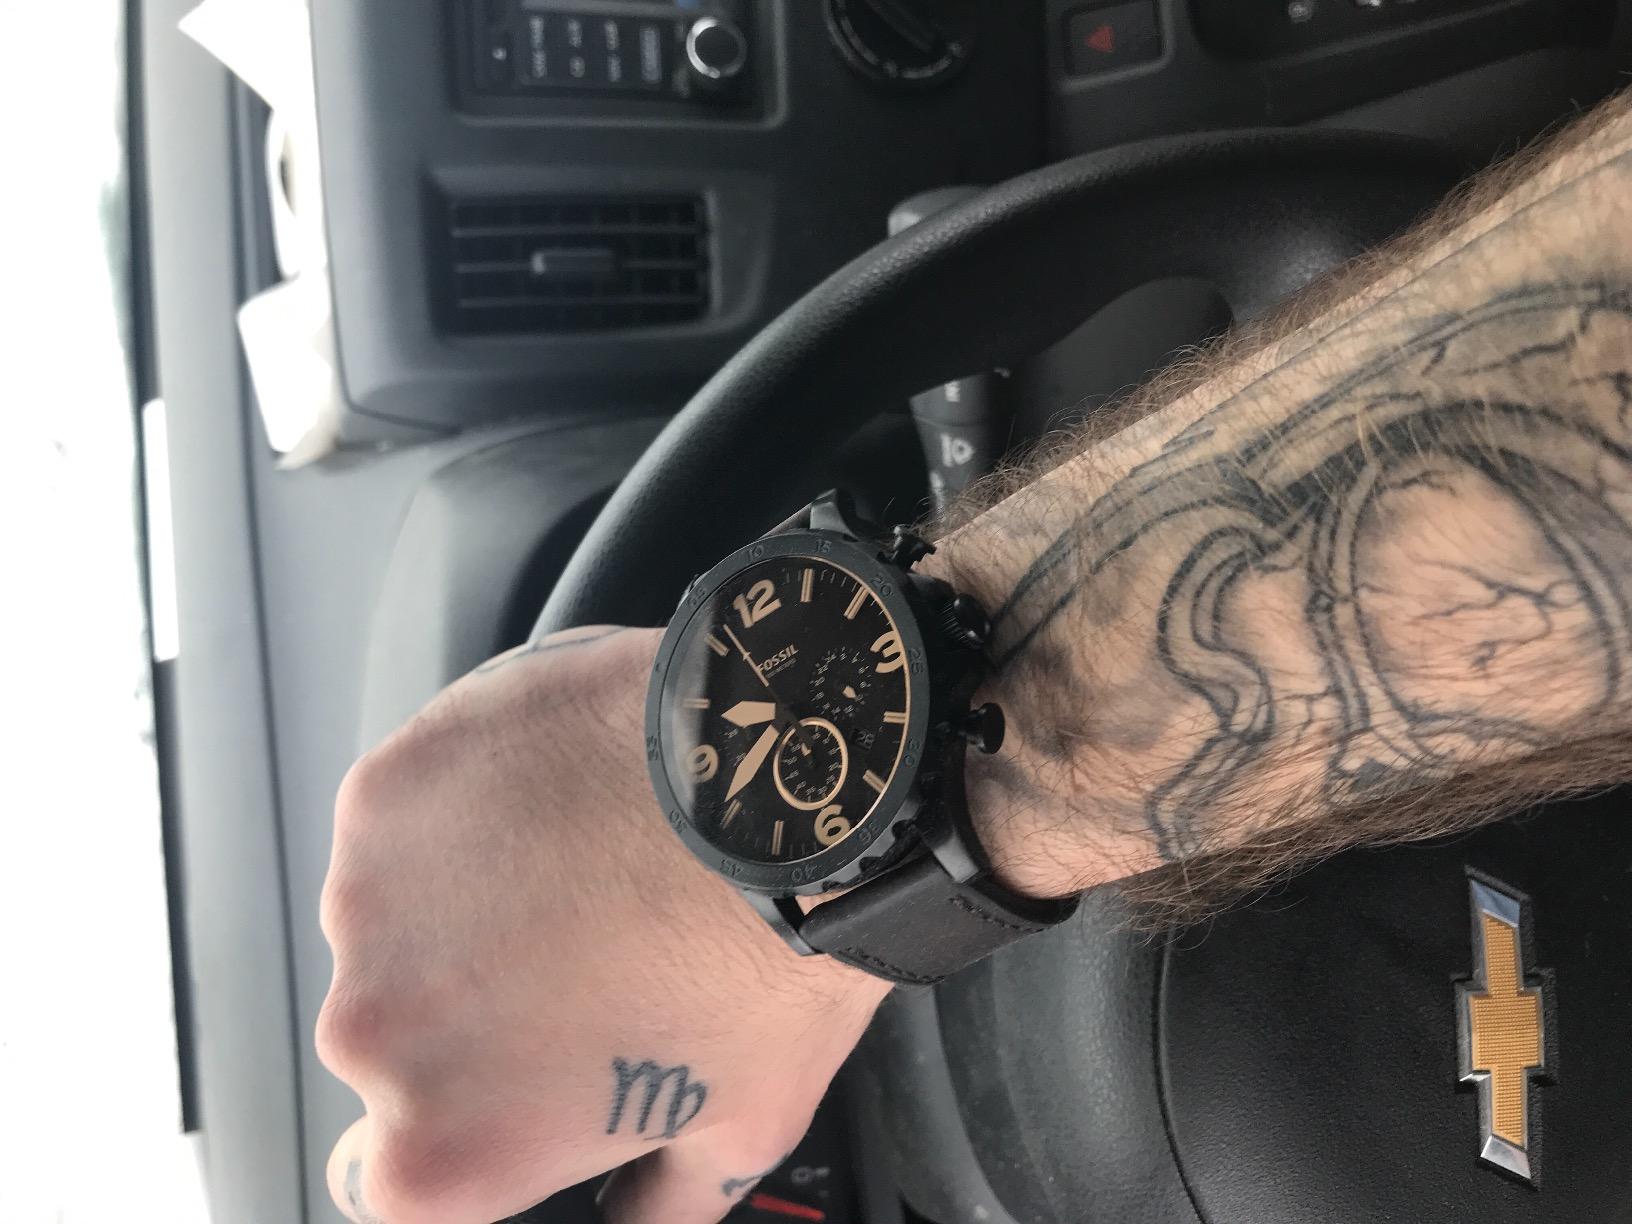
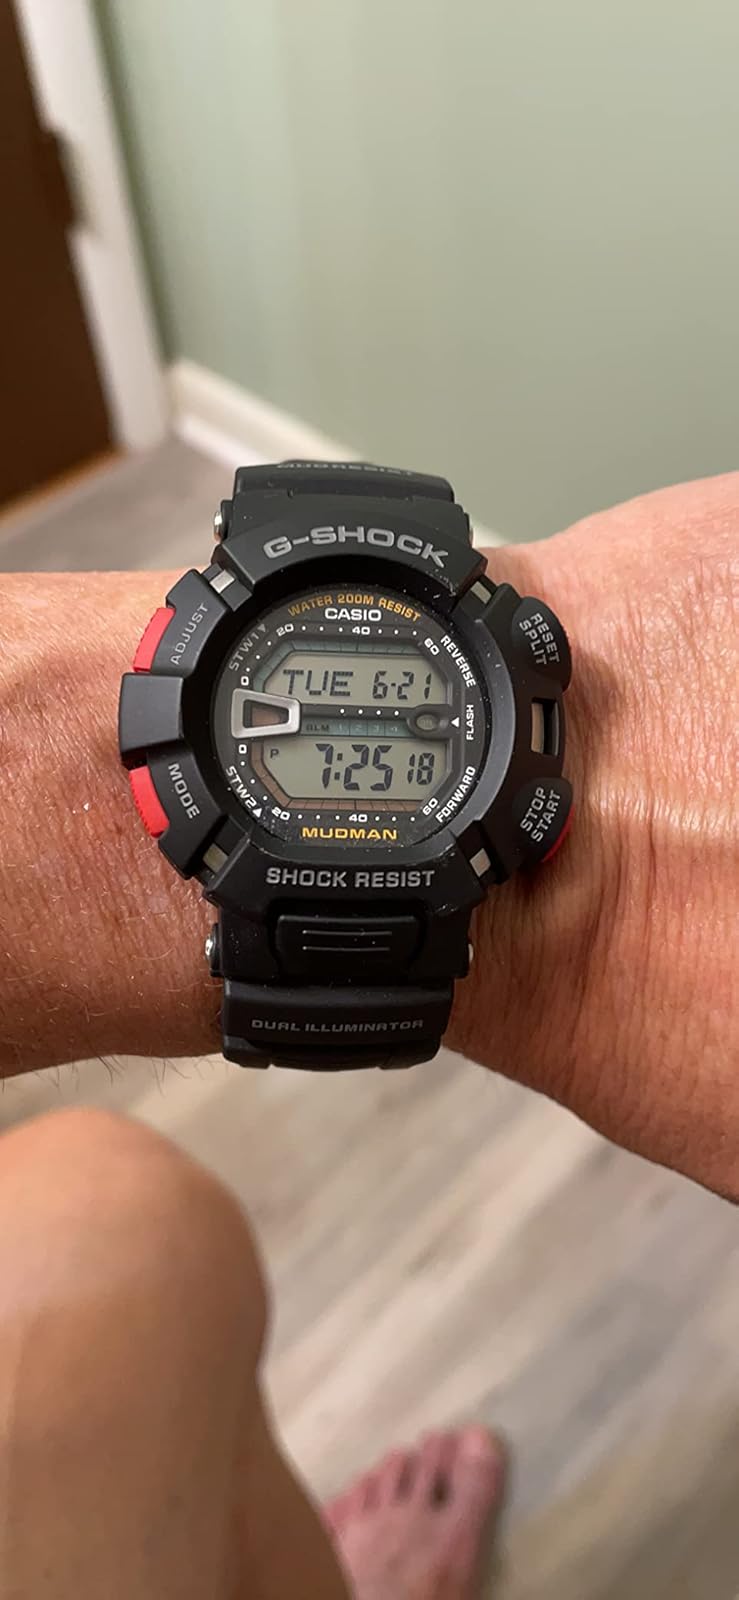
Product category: accessories_watch
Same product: no